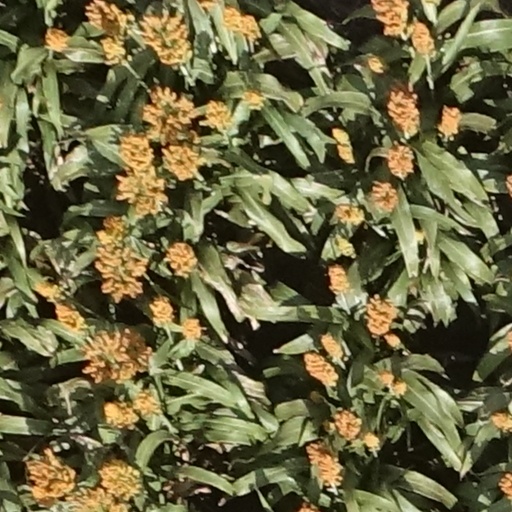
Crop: sorghum